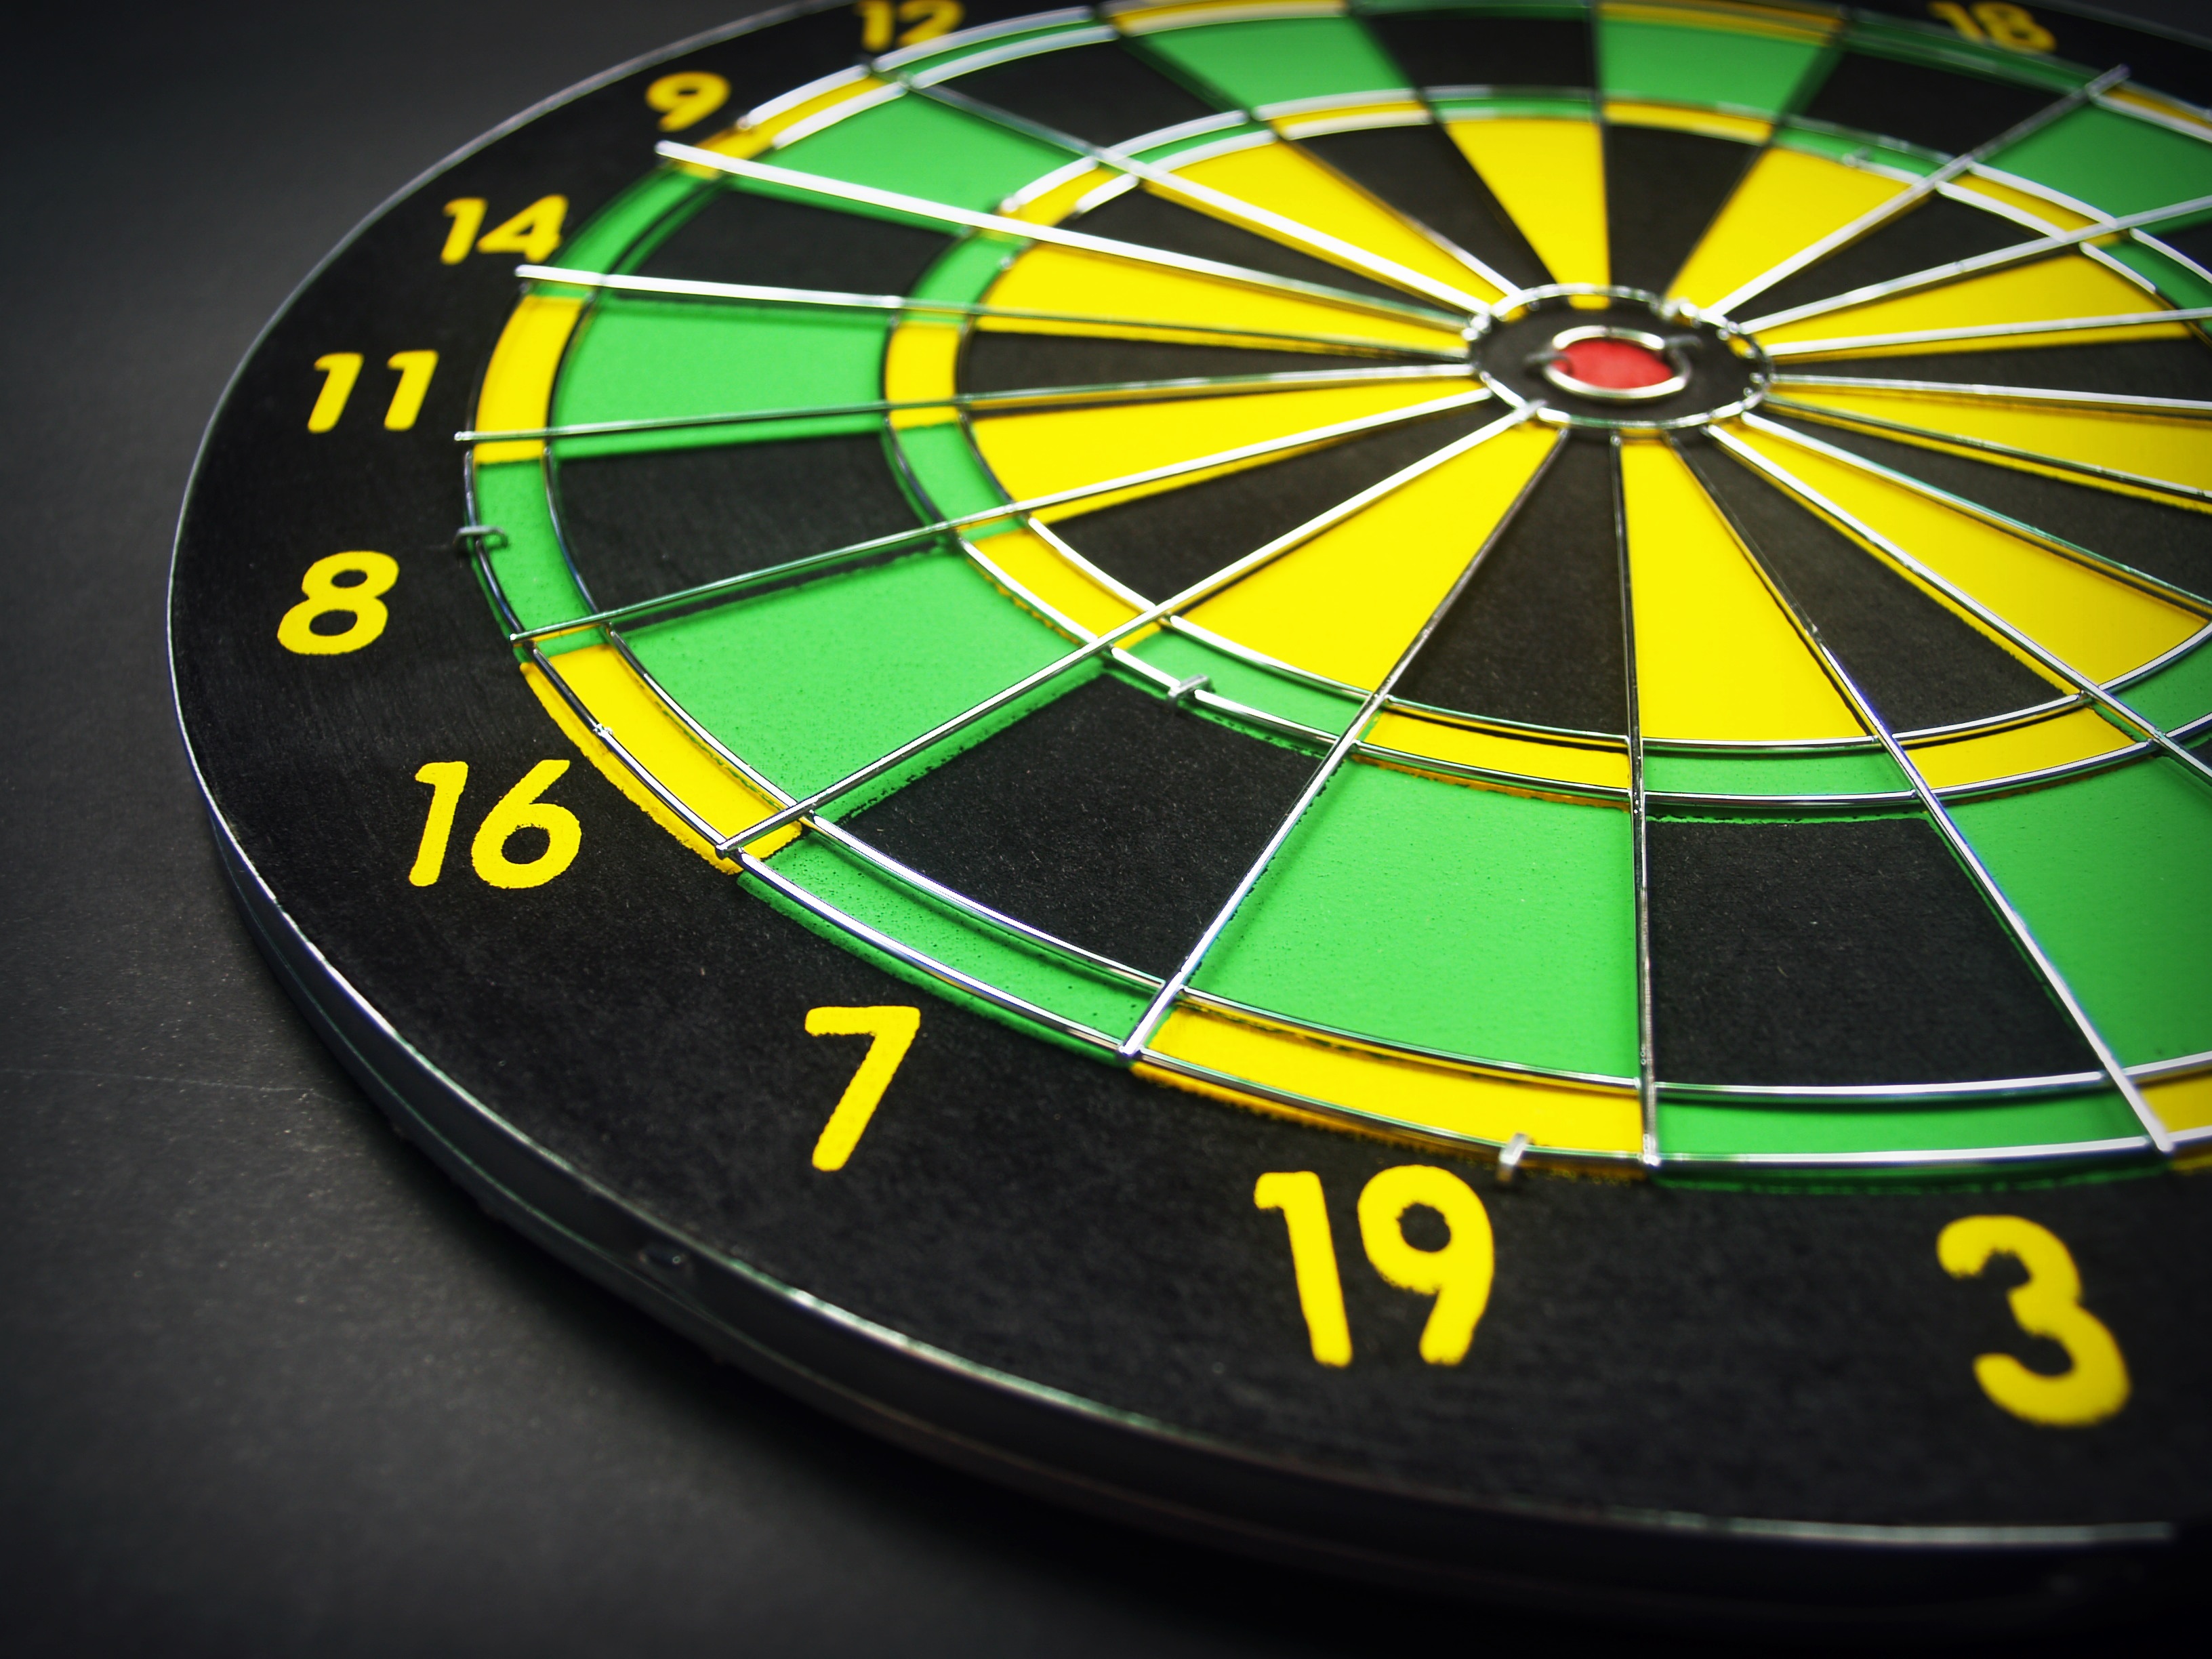
board, game, play, round, recreation, black, point, leisure, goal, circle, close up, fun, numbers, sports, symmetry, center, games, luck, risk, target, darts, dart, dartboard, pocket billiards, indoor games and sports, carom billiards